The Left (Slovenia)

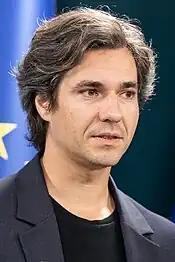
Luka Mesec, coordinator of The Left from 2017 to 2023

Shortly after the 2018 parliamentary election, the party was also subject to criticism due to allegations by party technical staff of relatively low pay, burdensome workload, and poor work relations (particularly with parliamentary group secretary, Matej Kolenc). Three of the party's eight aides announced their resignation and unofficial reports alleged others were also contemplating departure. Mesec, speaking about the affair, promised increased compensation for party staff, and voiced sympathy with the staffers regarding the hefty workload, explaining that due to high productivity of Levica parliamentary group relative to its small size, both MPs and political aides needed to overwork in order to accomplish as many political goals as they did during their first term.